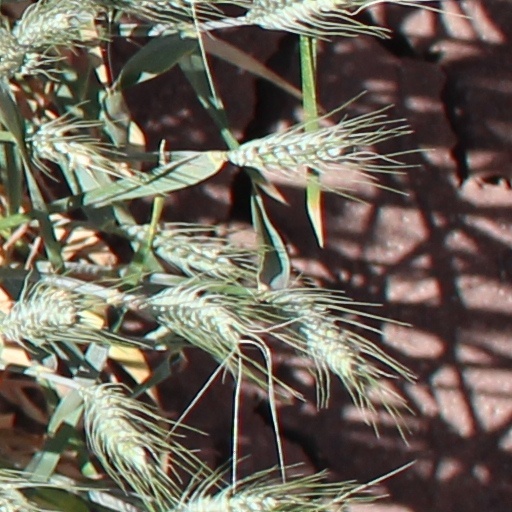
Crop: wheat